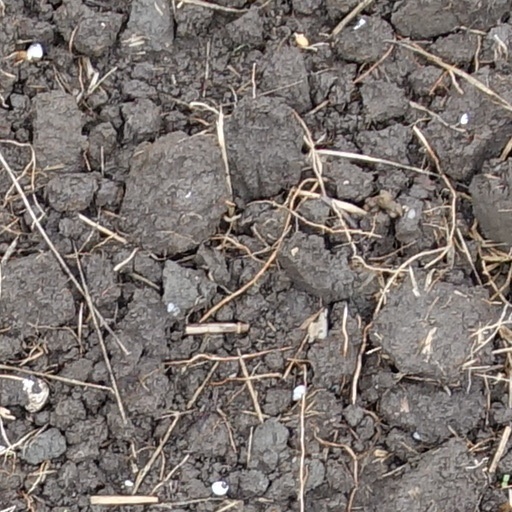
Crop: wheat